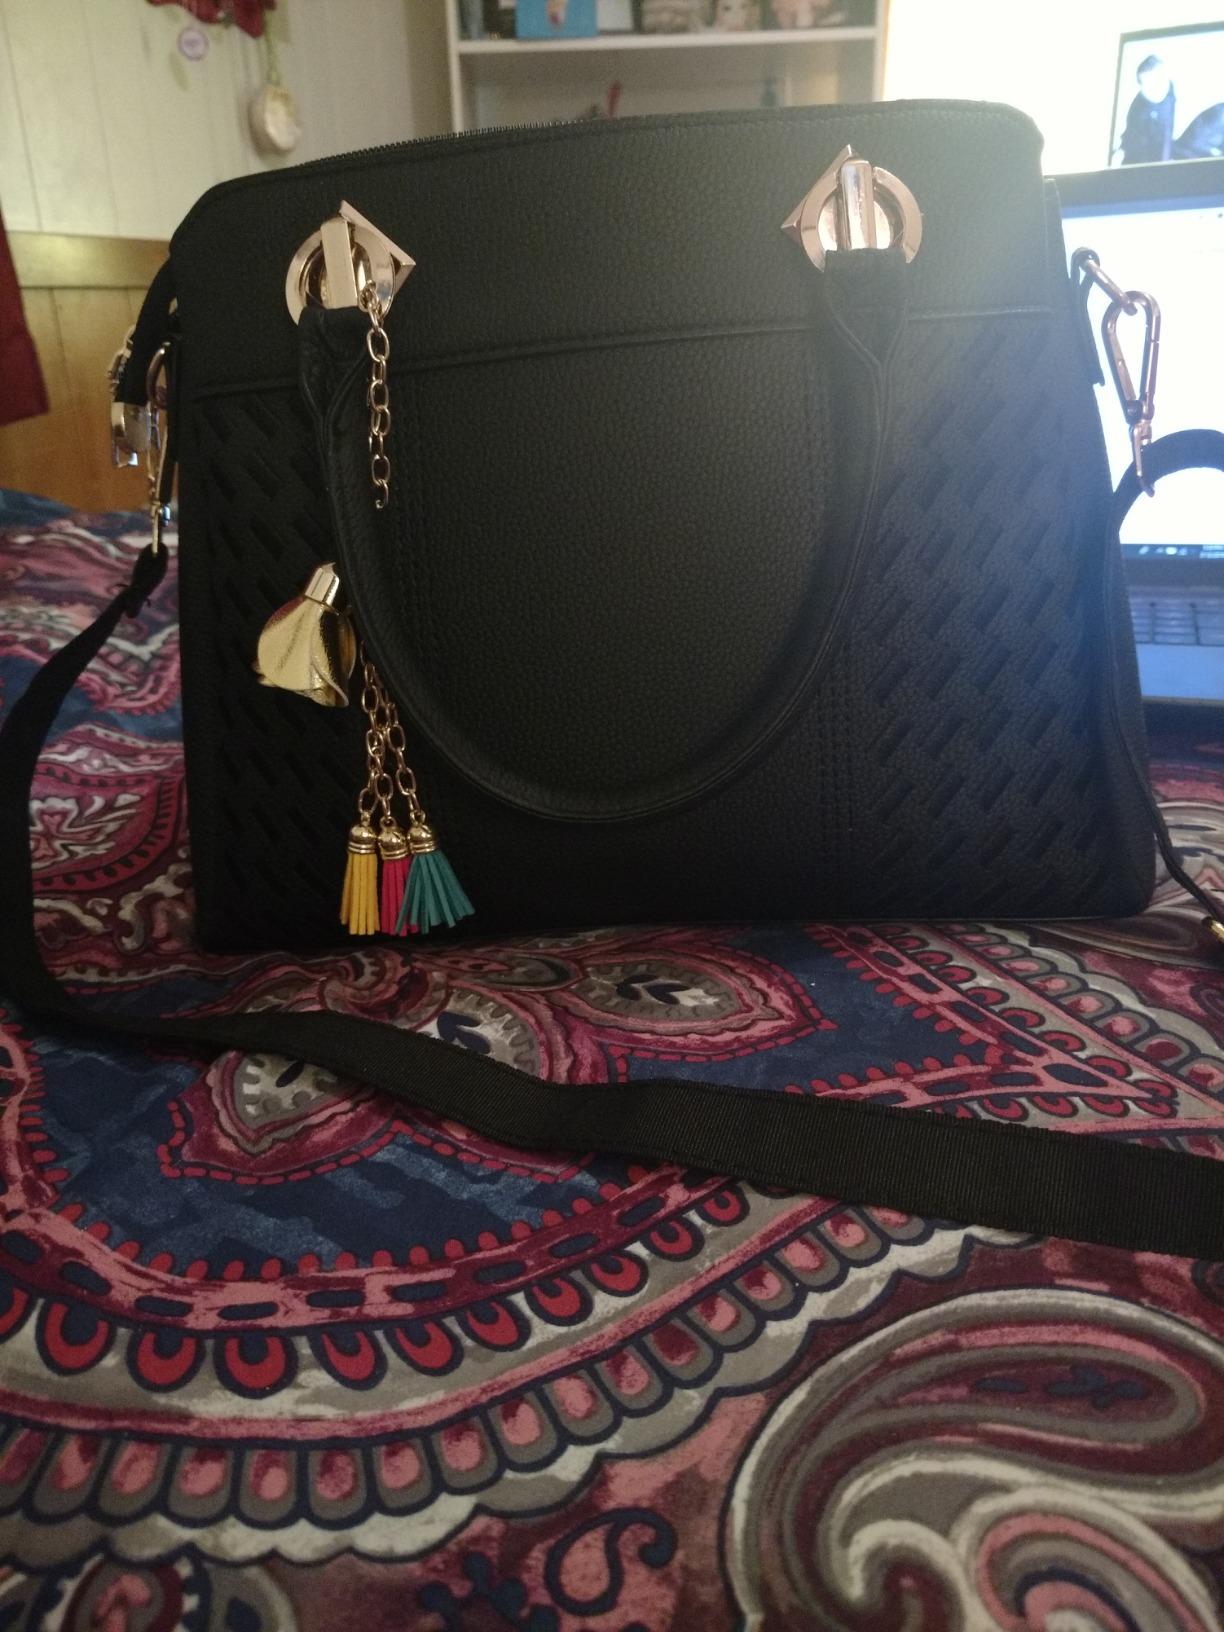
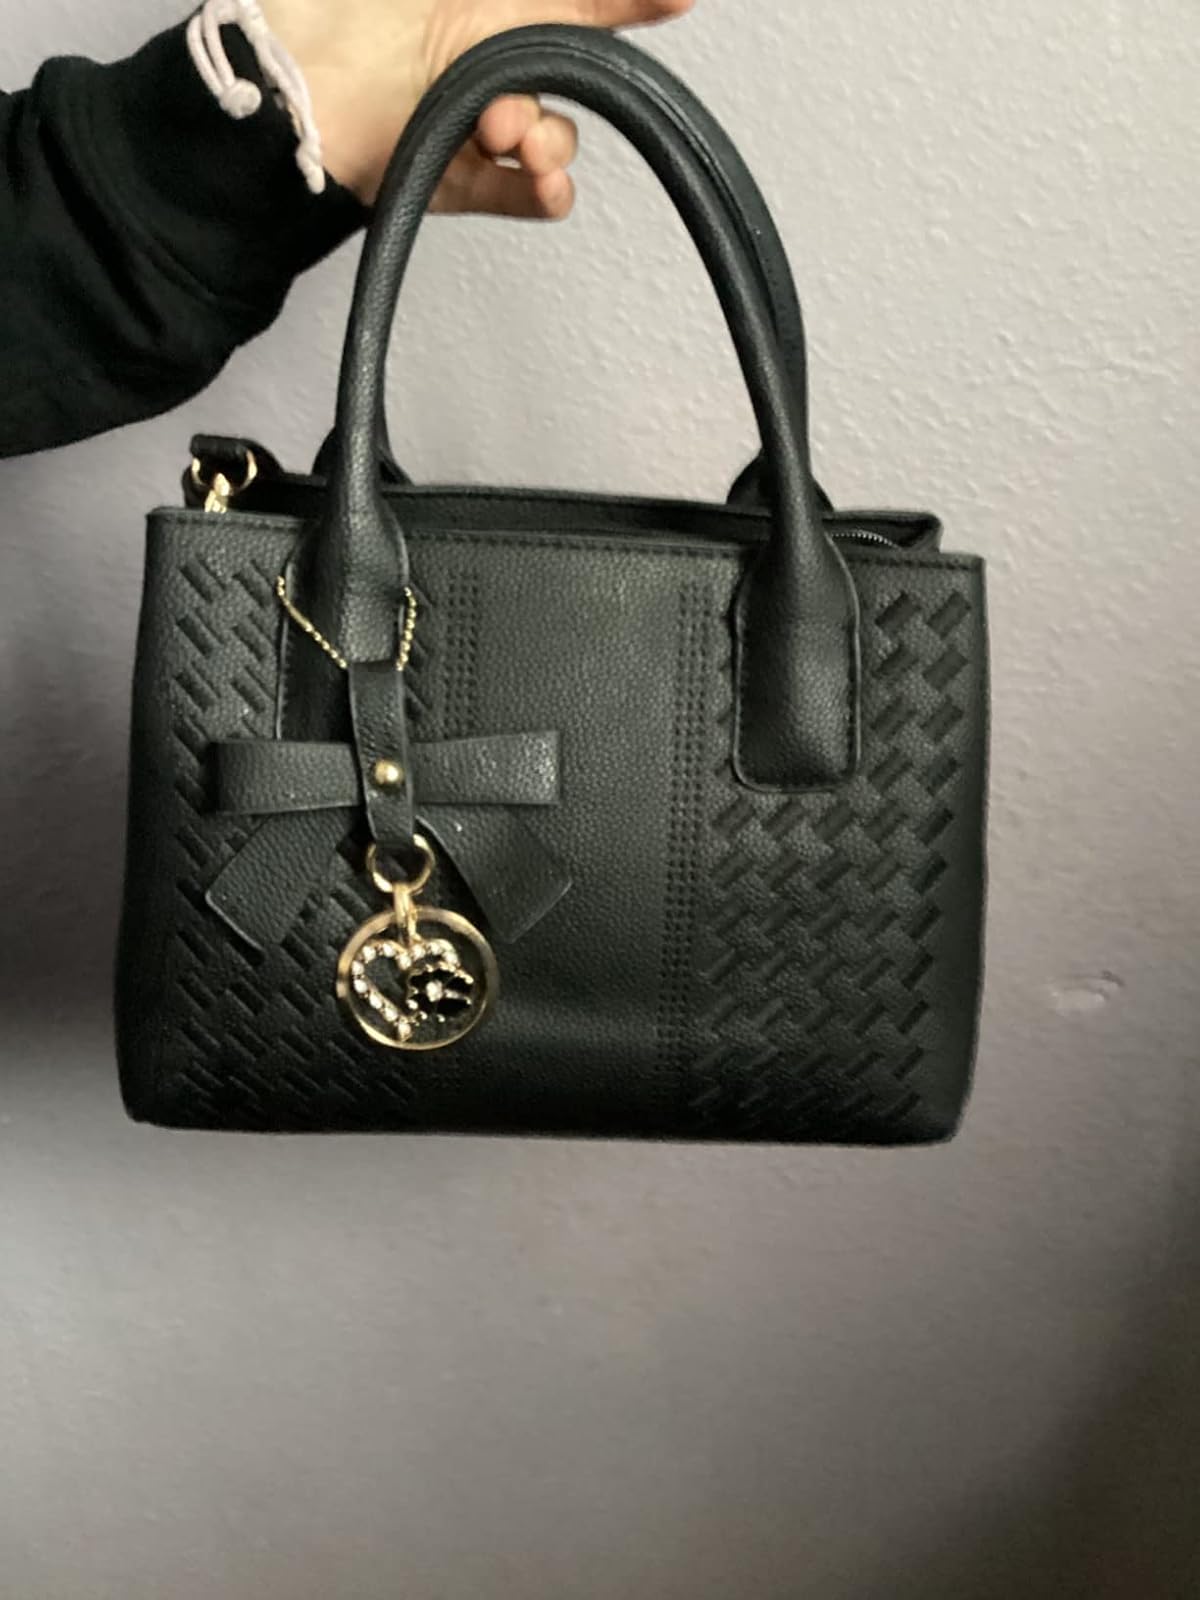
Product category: accessories_handbag
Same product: no